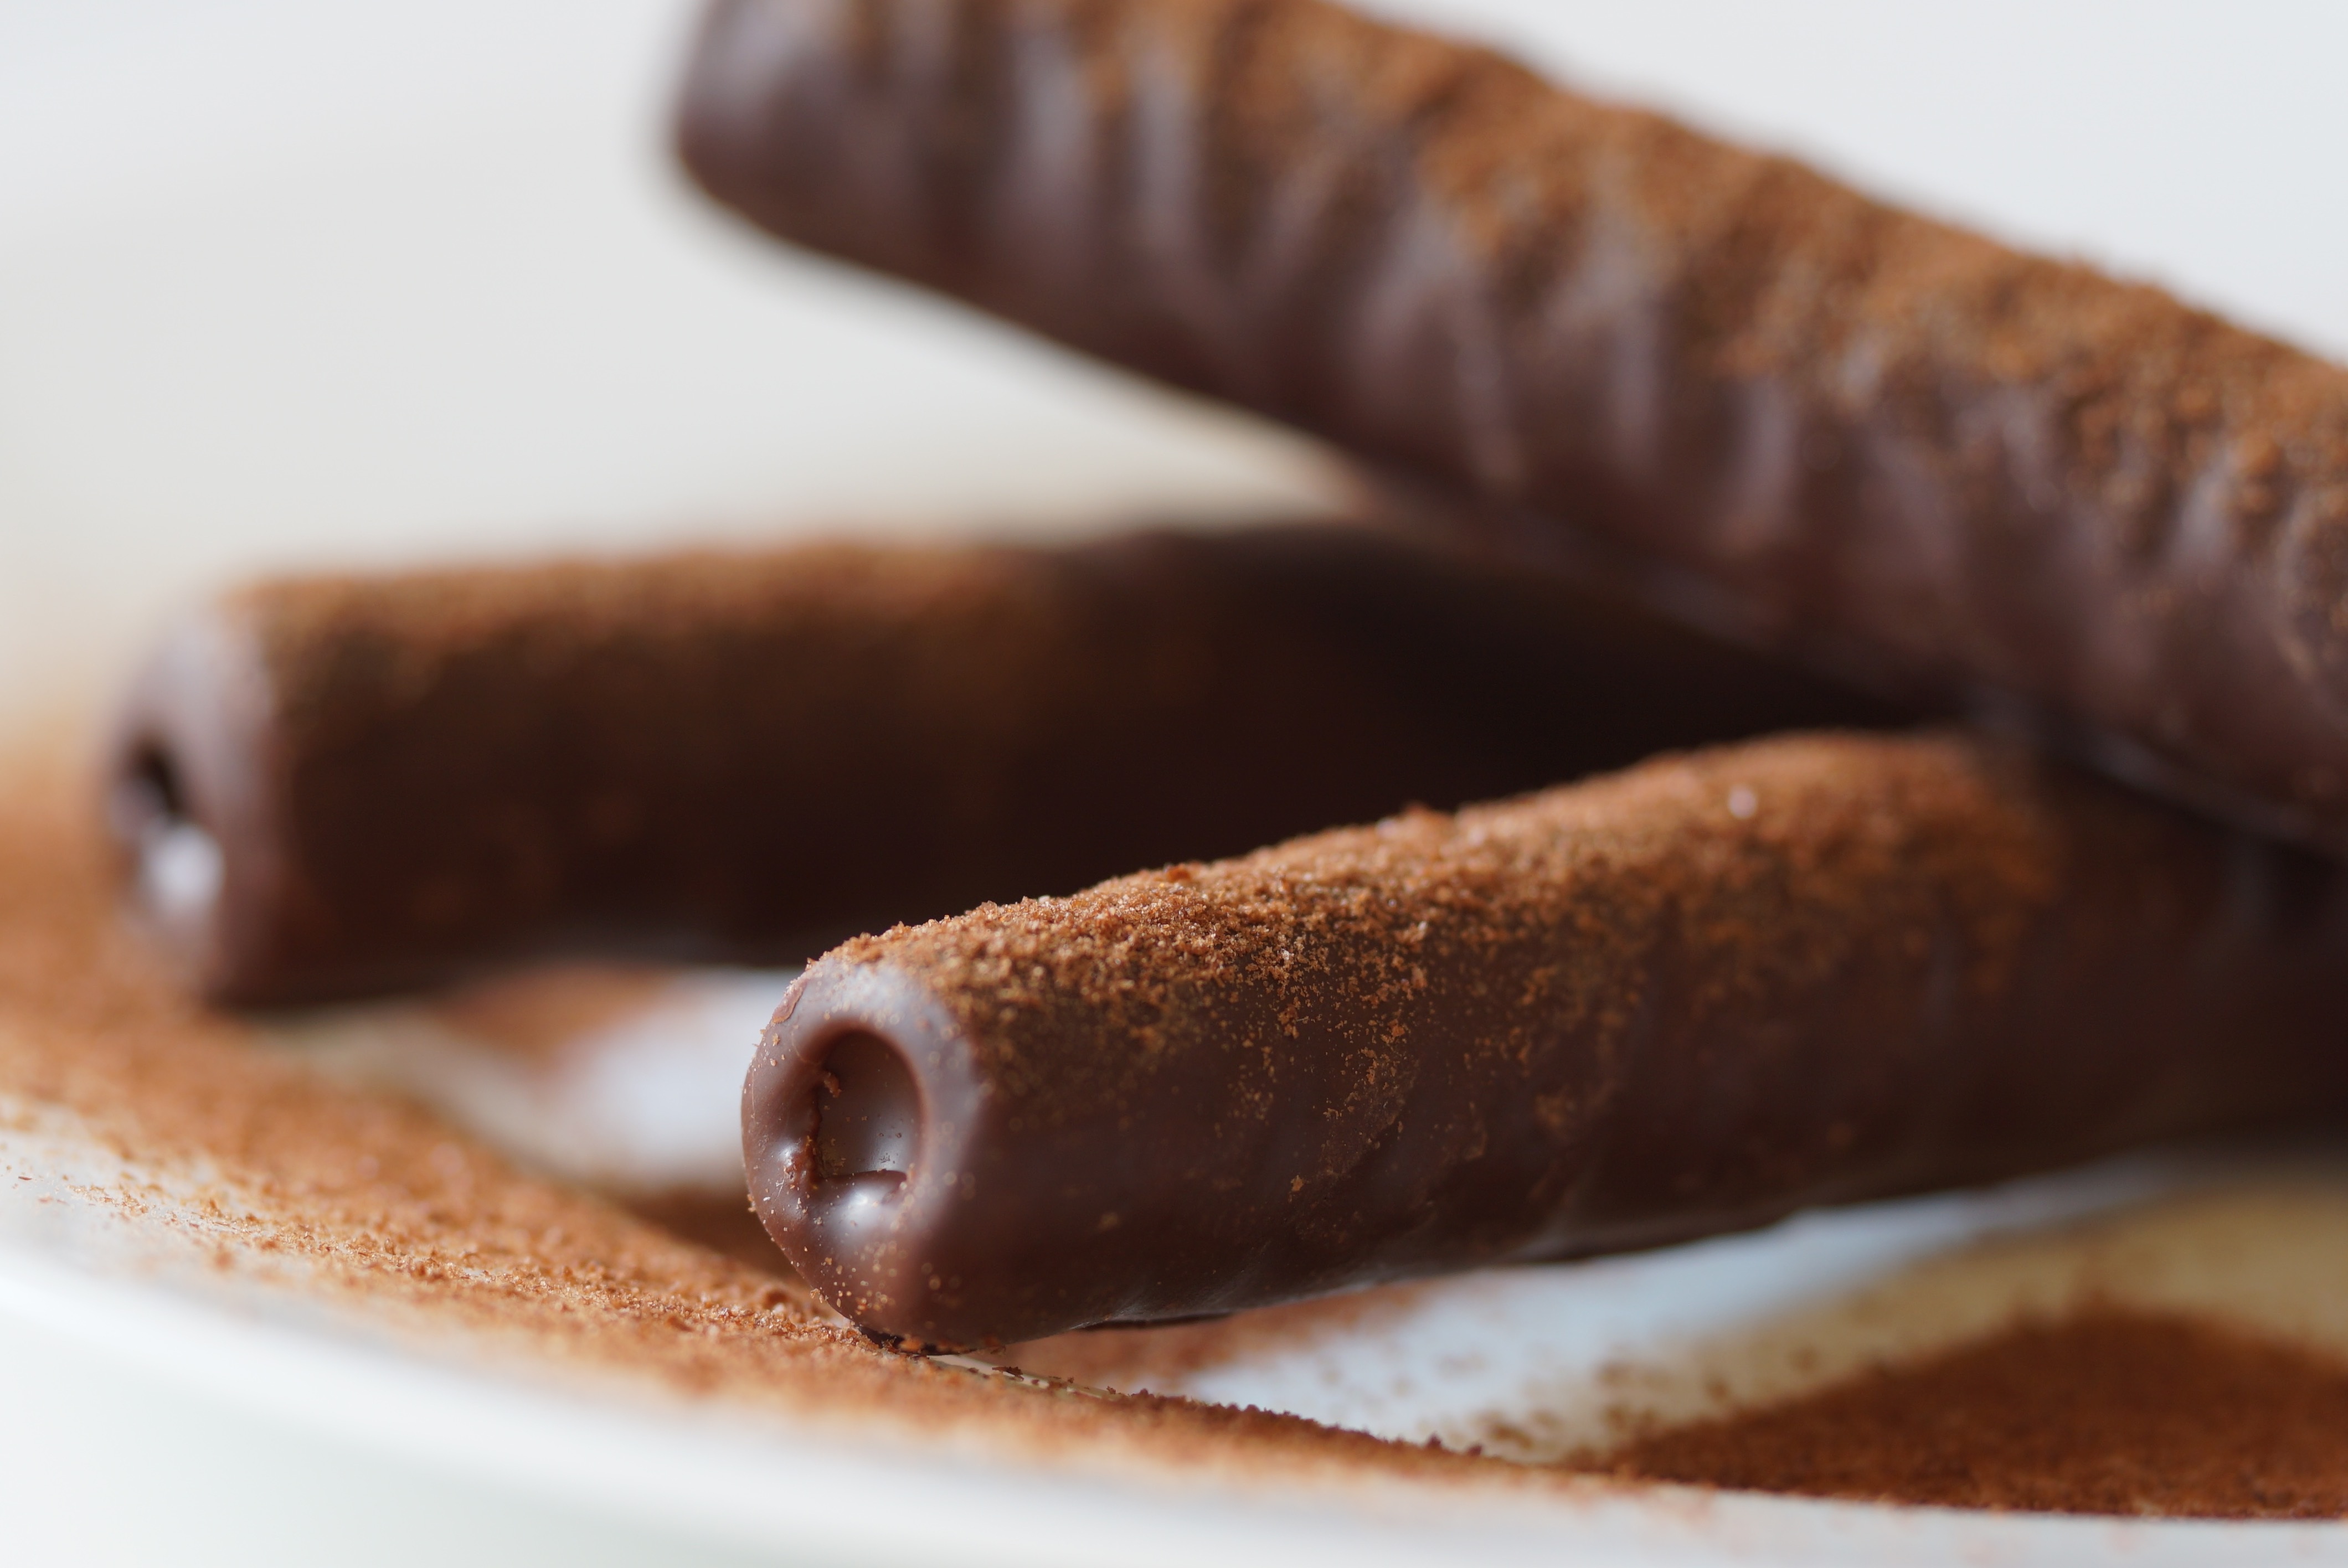
dish, meal, food, powder, breakfast, chocolate, baking, dessert, cuisine, chocolate cake, benefit from, baked goods, flavor, lust, praline, snack food